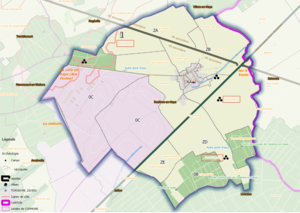
Rosieres-en-haye (ban communal) OSM et Qgis, mentions additionnelles.
Rosières-en-Haye est une commune française située dans le département de Meurthe-et-Moselle, en région Grand Est.